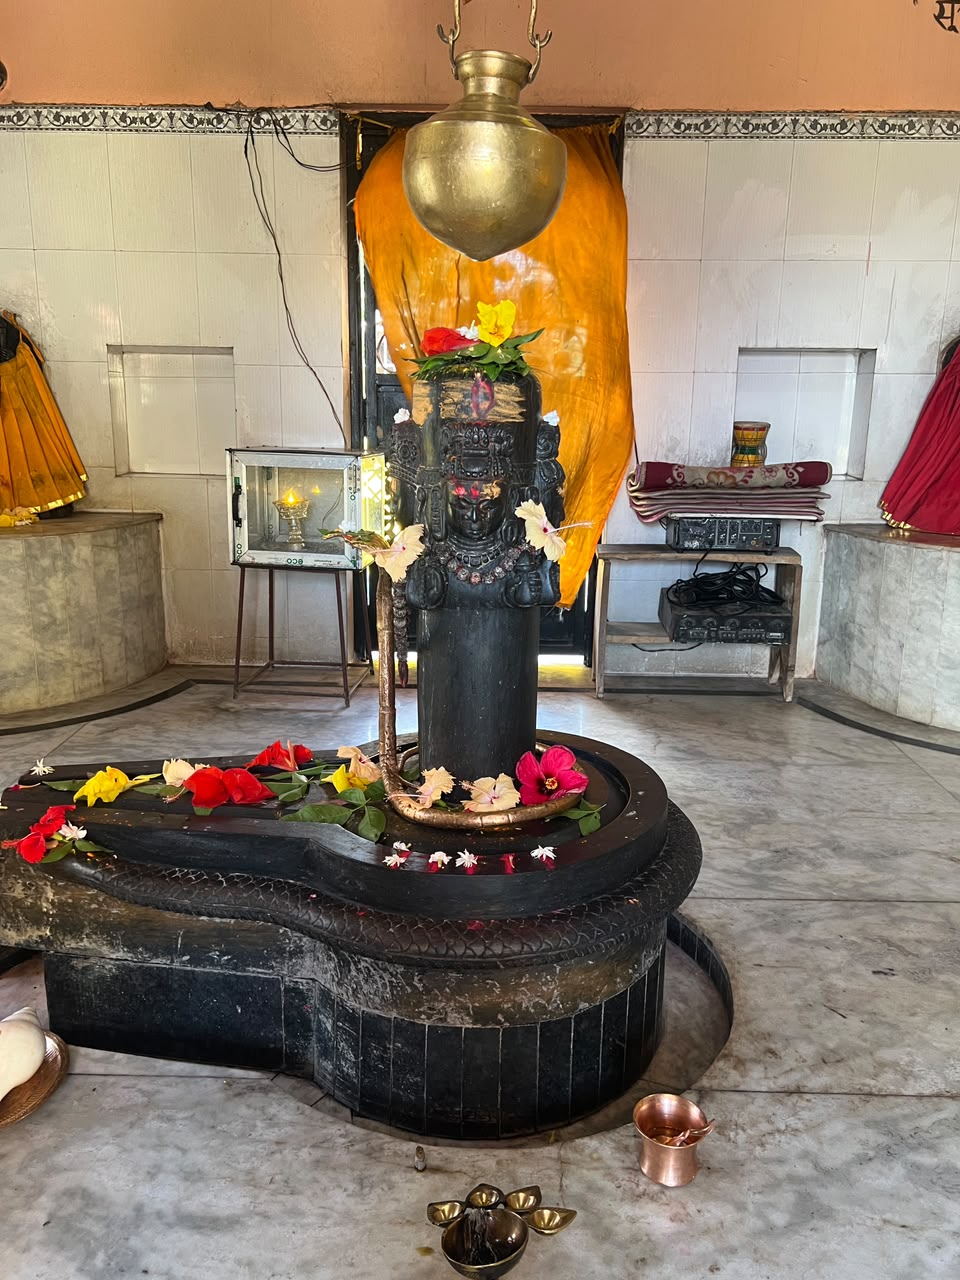
Heritage site: Shiva_Panchayatan_Temple